Jet engine

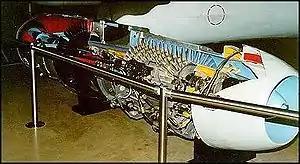
A cutaway of the Junkers Jumo 004 engine

In Spain, pilot and engineer Virgilio Leret Ruiz was granted a patent for a jet engine design in March 1935. Republican president Manuel Azaña arranged for initial construction at the Hispano-Suiza aircraft factory in Madrid in 1936, but Leret was executed months later by Francoist Moroccan troops after unsuccessfully defending his seaplane base on the first days of the Spanish Civil War. His plans, hidden from Francoists, were secretly given to the British embassy in Madrid a few years later by his wife, Carlota O'Neill, upon her release from prison.